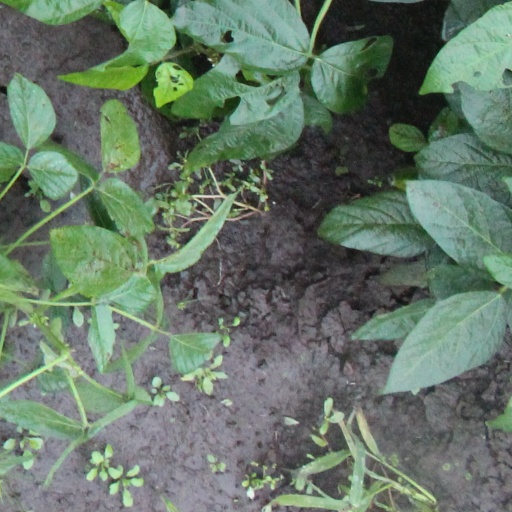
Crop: soybean